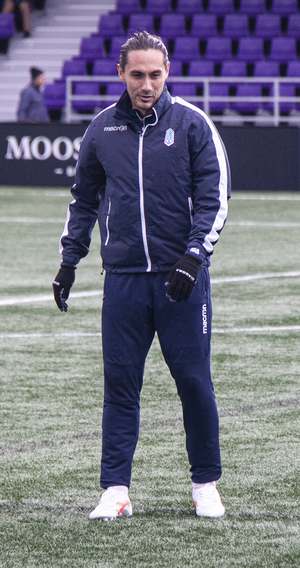
Issey Nakajima-Farran en 2019.
Issey Morgan Nakajima-Farran est un joueur international canadien de soccer né le 16 mai 1984 à Calgary. Il évolue au poste d'attaquant avec le Pacific FC de la Première ligue canadienne.